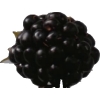
Label: blackberry